Cathedral of the Blessed Sacrament, Christchurch

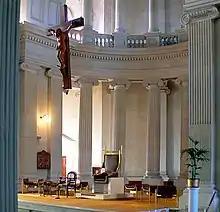
Cathedra in the chancel (2007)

While often likened, at least in its outward form, to St Paul's Cathedral in London, it is conceivable that the greatest influence behind this structure was Benoit Haffreingue. During Petre's formative years, Haffreingue had been the driving force of the reconstruction of the Cathedral of Notre Dame in Boulogne-sur-Mer, a French church that has a very similar plan to that of the Cathedral of the Blessed Sacrament, including the controversial siting of the dome over the altar rather than the centre of the cathedral. Haffreingue was also the principal of a private Jesuit boarding school for boys (now known as "Le collège Haffreingue-Chanclaire") in Boulogne-sur-Mer. Petre was a student at this school in 1860–186, during Heffreingue's tenure. The building was also said by some to be based on the 19th-century Church of Saint-Vincent-de-Paul, Paris, to which it bore some striking similarities. The similarities to another great French church, Saint-Sulpice, Paris (17th century), have also been remarked upon.